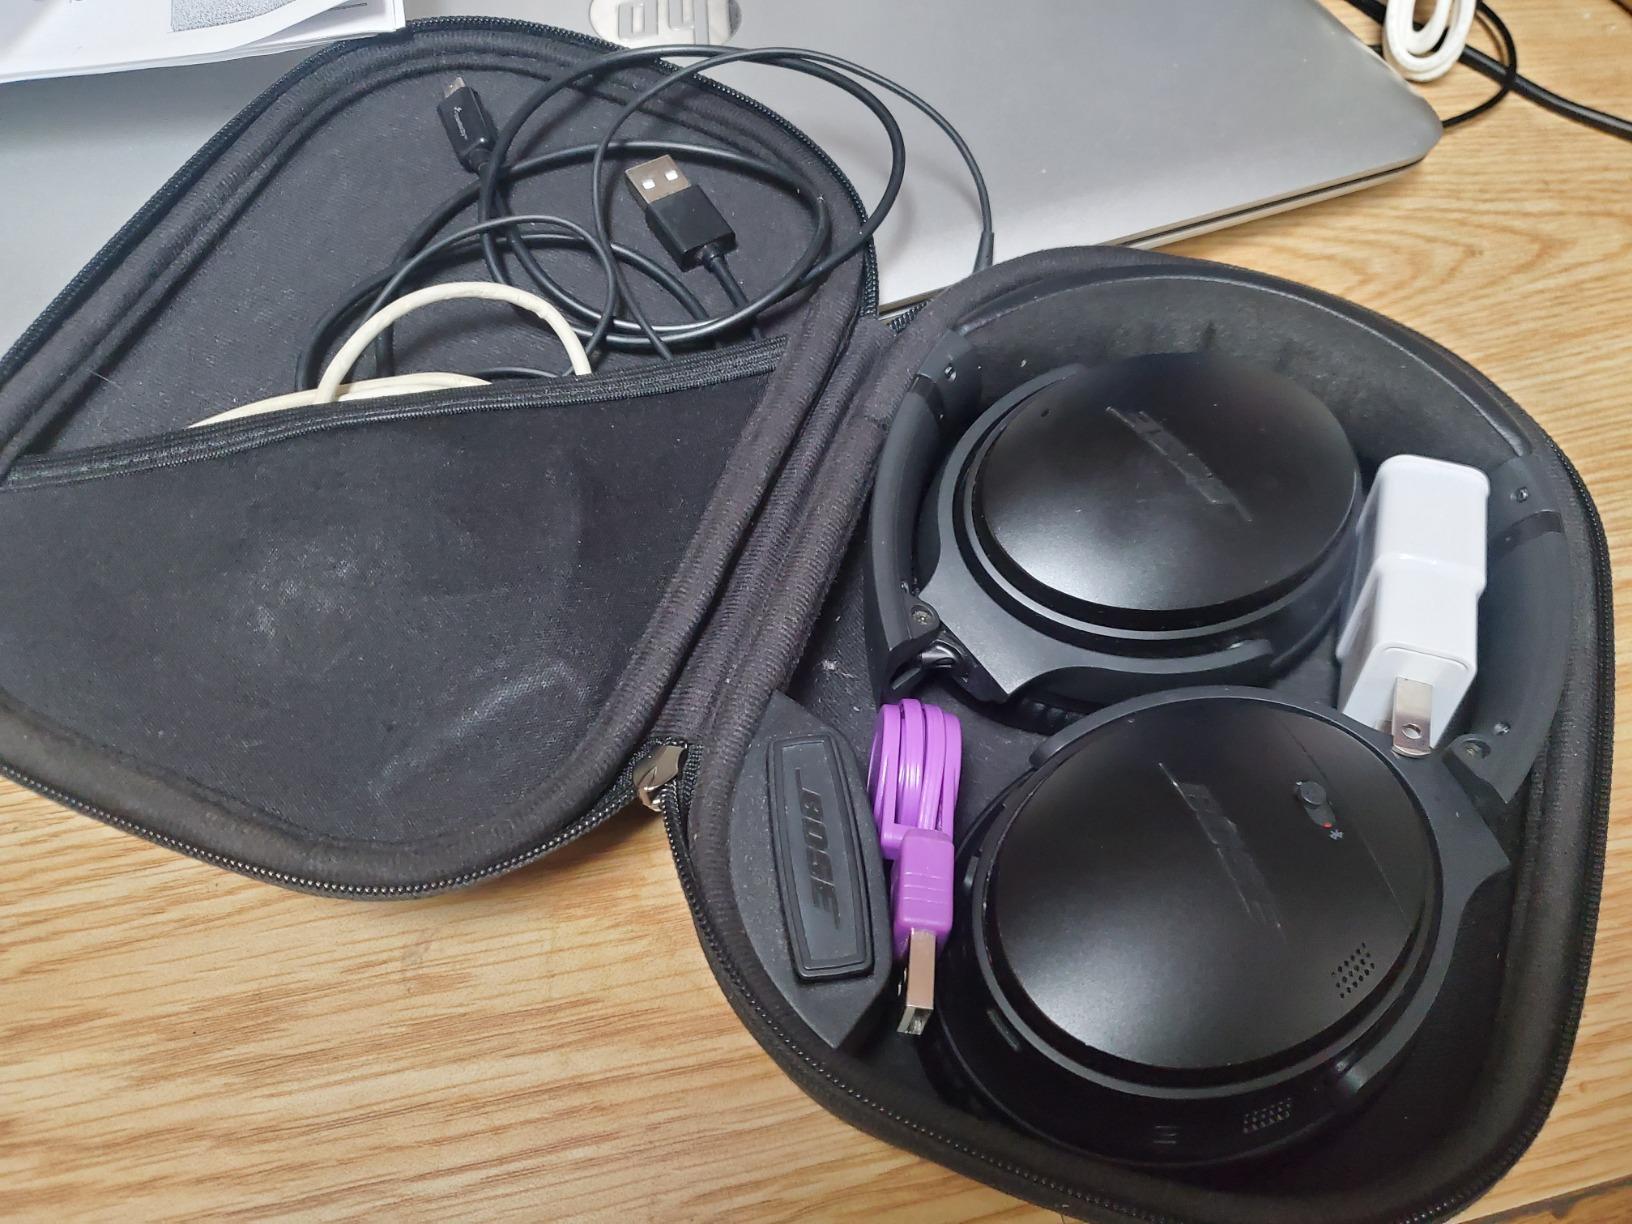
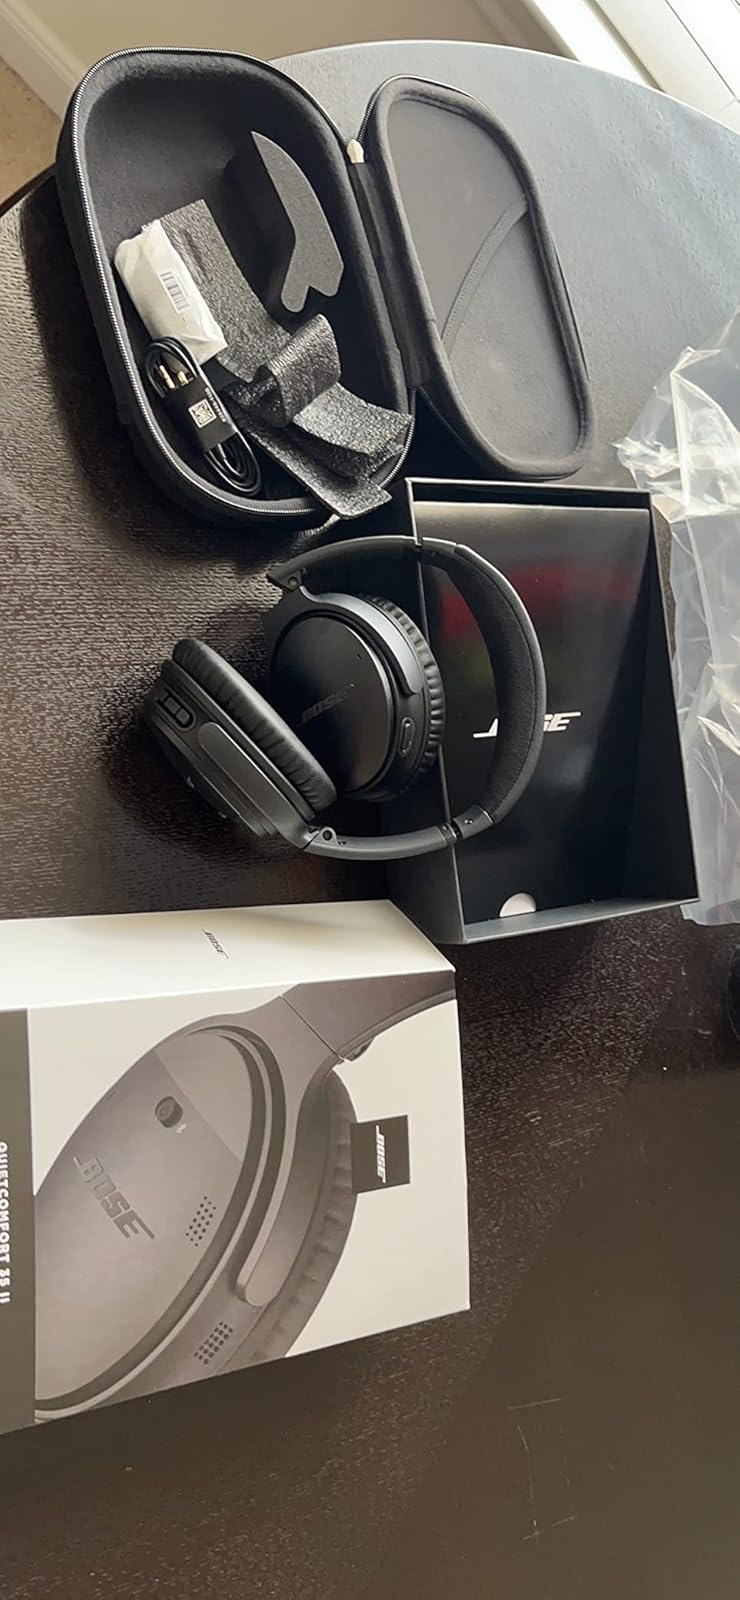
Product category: headphones
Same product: yes